Northern plains gray langur

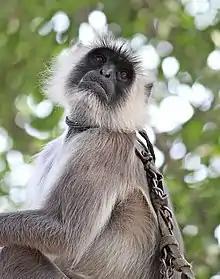
A captive gray langur. According to the Indian Wildlife (Protection) Act, it is illegal to hold the species in captivity.

The northern plains gray langur is listed as least concern on the IUCN Red List, it is threatened by habitat loss. The northern plains gray langur adapts to many habitats and the Hindu religion considers the northern plains gray langur to be sacred. Hence it has large population within India, including within towns and cities. It is subject to some threats, including road kill, attacks by dogs, forest fires and diseases caught from domestic animals. It is sometimes hunted for food, especially within the states of Odisha and Andhra Pradesh and is sometimes killed by humans to prevent it from raiding crops.